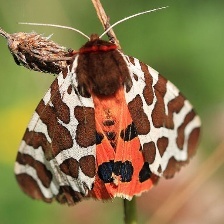
Species: GARDEN TIGER MOTH